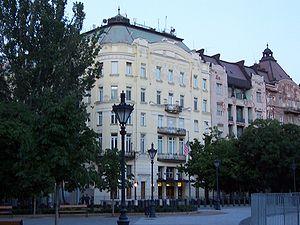
József Mindszenty, né József Pehm le 29 mars 1892 à Csehimindszent et mort le 6 mai 1975 à Vienne, était un archevêque hongrois, cardinal, connu pour avoir été un opposant farouche aux dictatures fasciste et communiste de son pays. Emprisonné à plusieurs reprises et torturé pour sa ténacité dans sa foi chrétienne, il a été reconnu vénérable par l'Église catholique.
Voici les représentations diplomatiques des États-Unis à l'étranger :